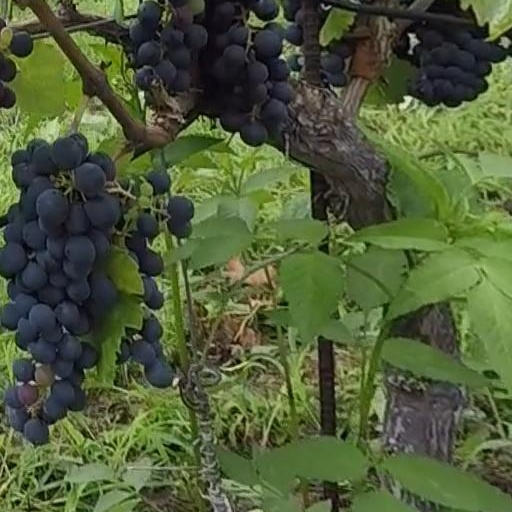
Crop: grape